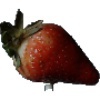
Label: Strawberry 1